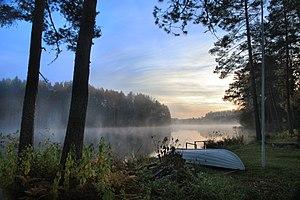
La Mustjõgi est une rivière du comté de Võru en Estonie, l'affluent droit de la Gauja. Sa longueur est de 84 km, la superficie du bassin 1 820 km².